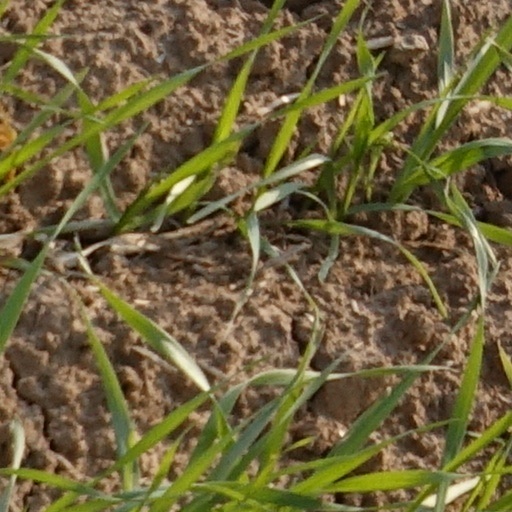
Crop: wheat